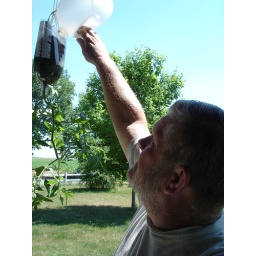
Dad watering my hanging tomato plants in my 2 liter bottle planter I made.